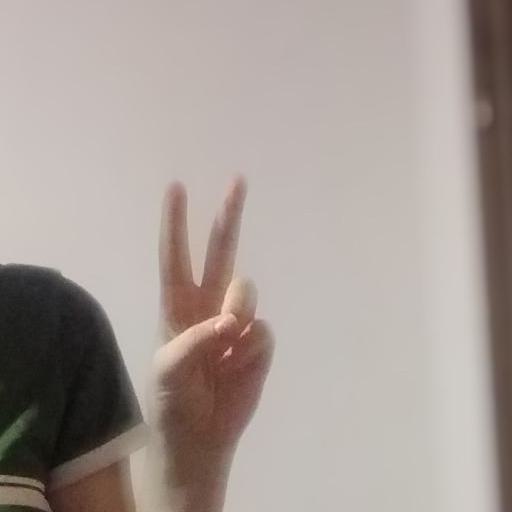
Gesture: peace